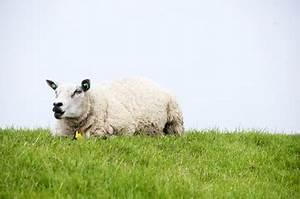
sheep